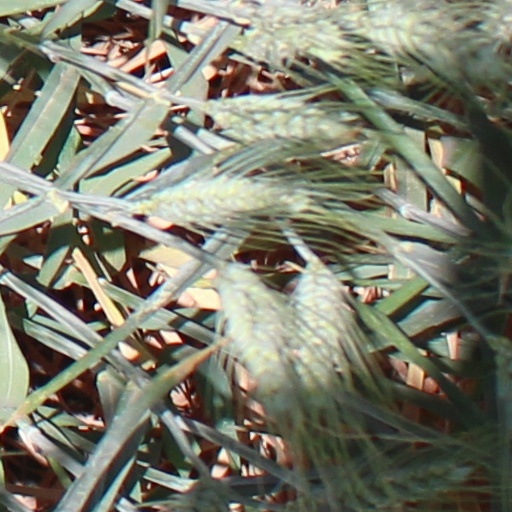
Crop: wheat